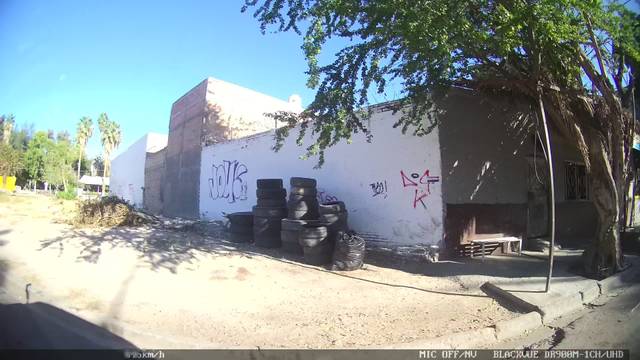
Region: Mexico
Coordinates: 25.563, -103.505